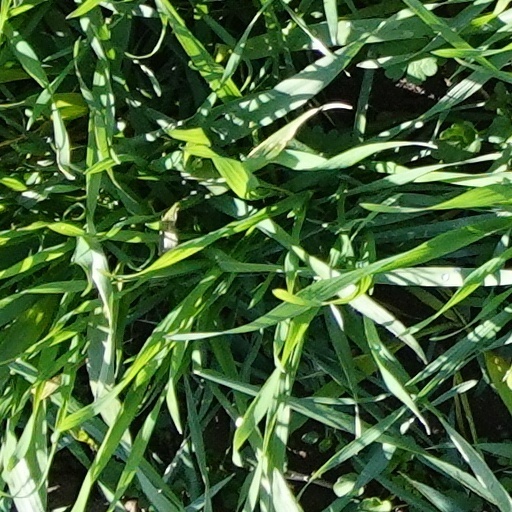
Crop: wheat